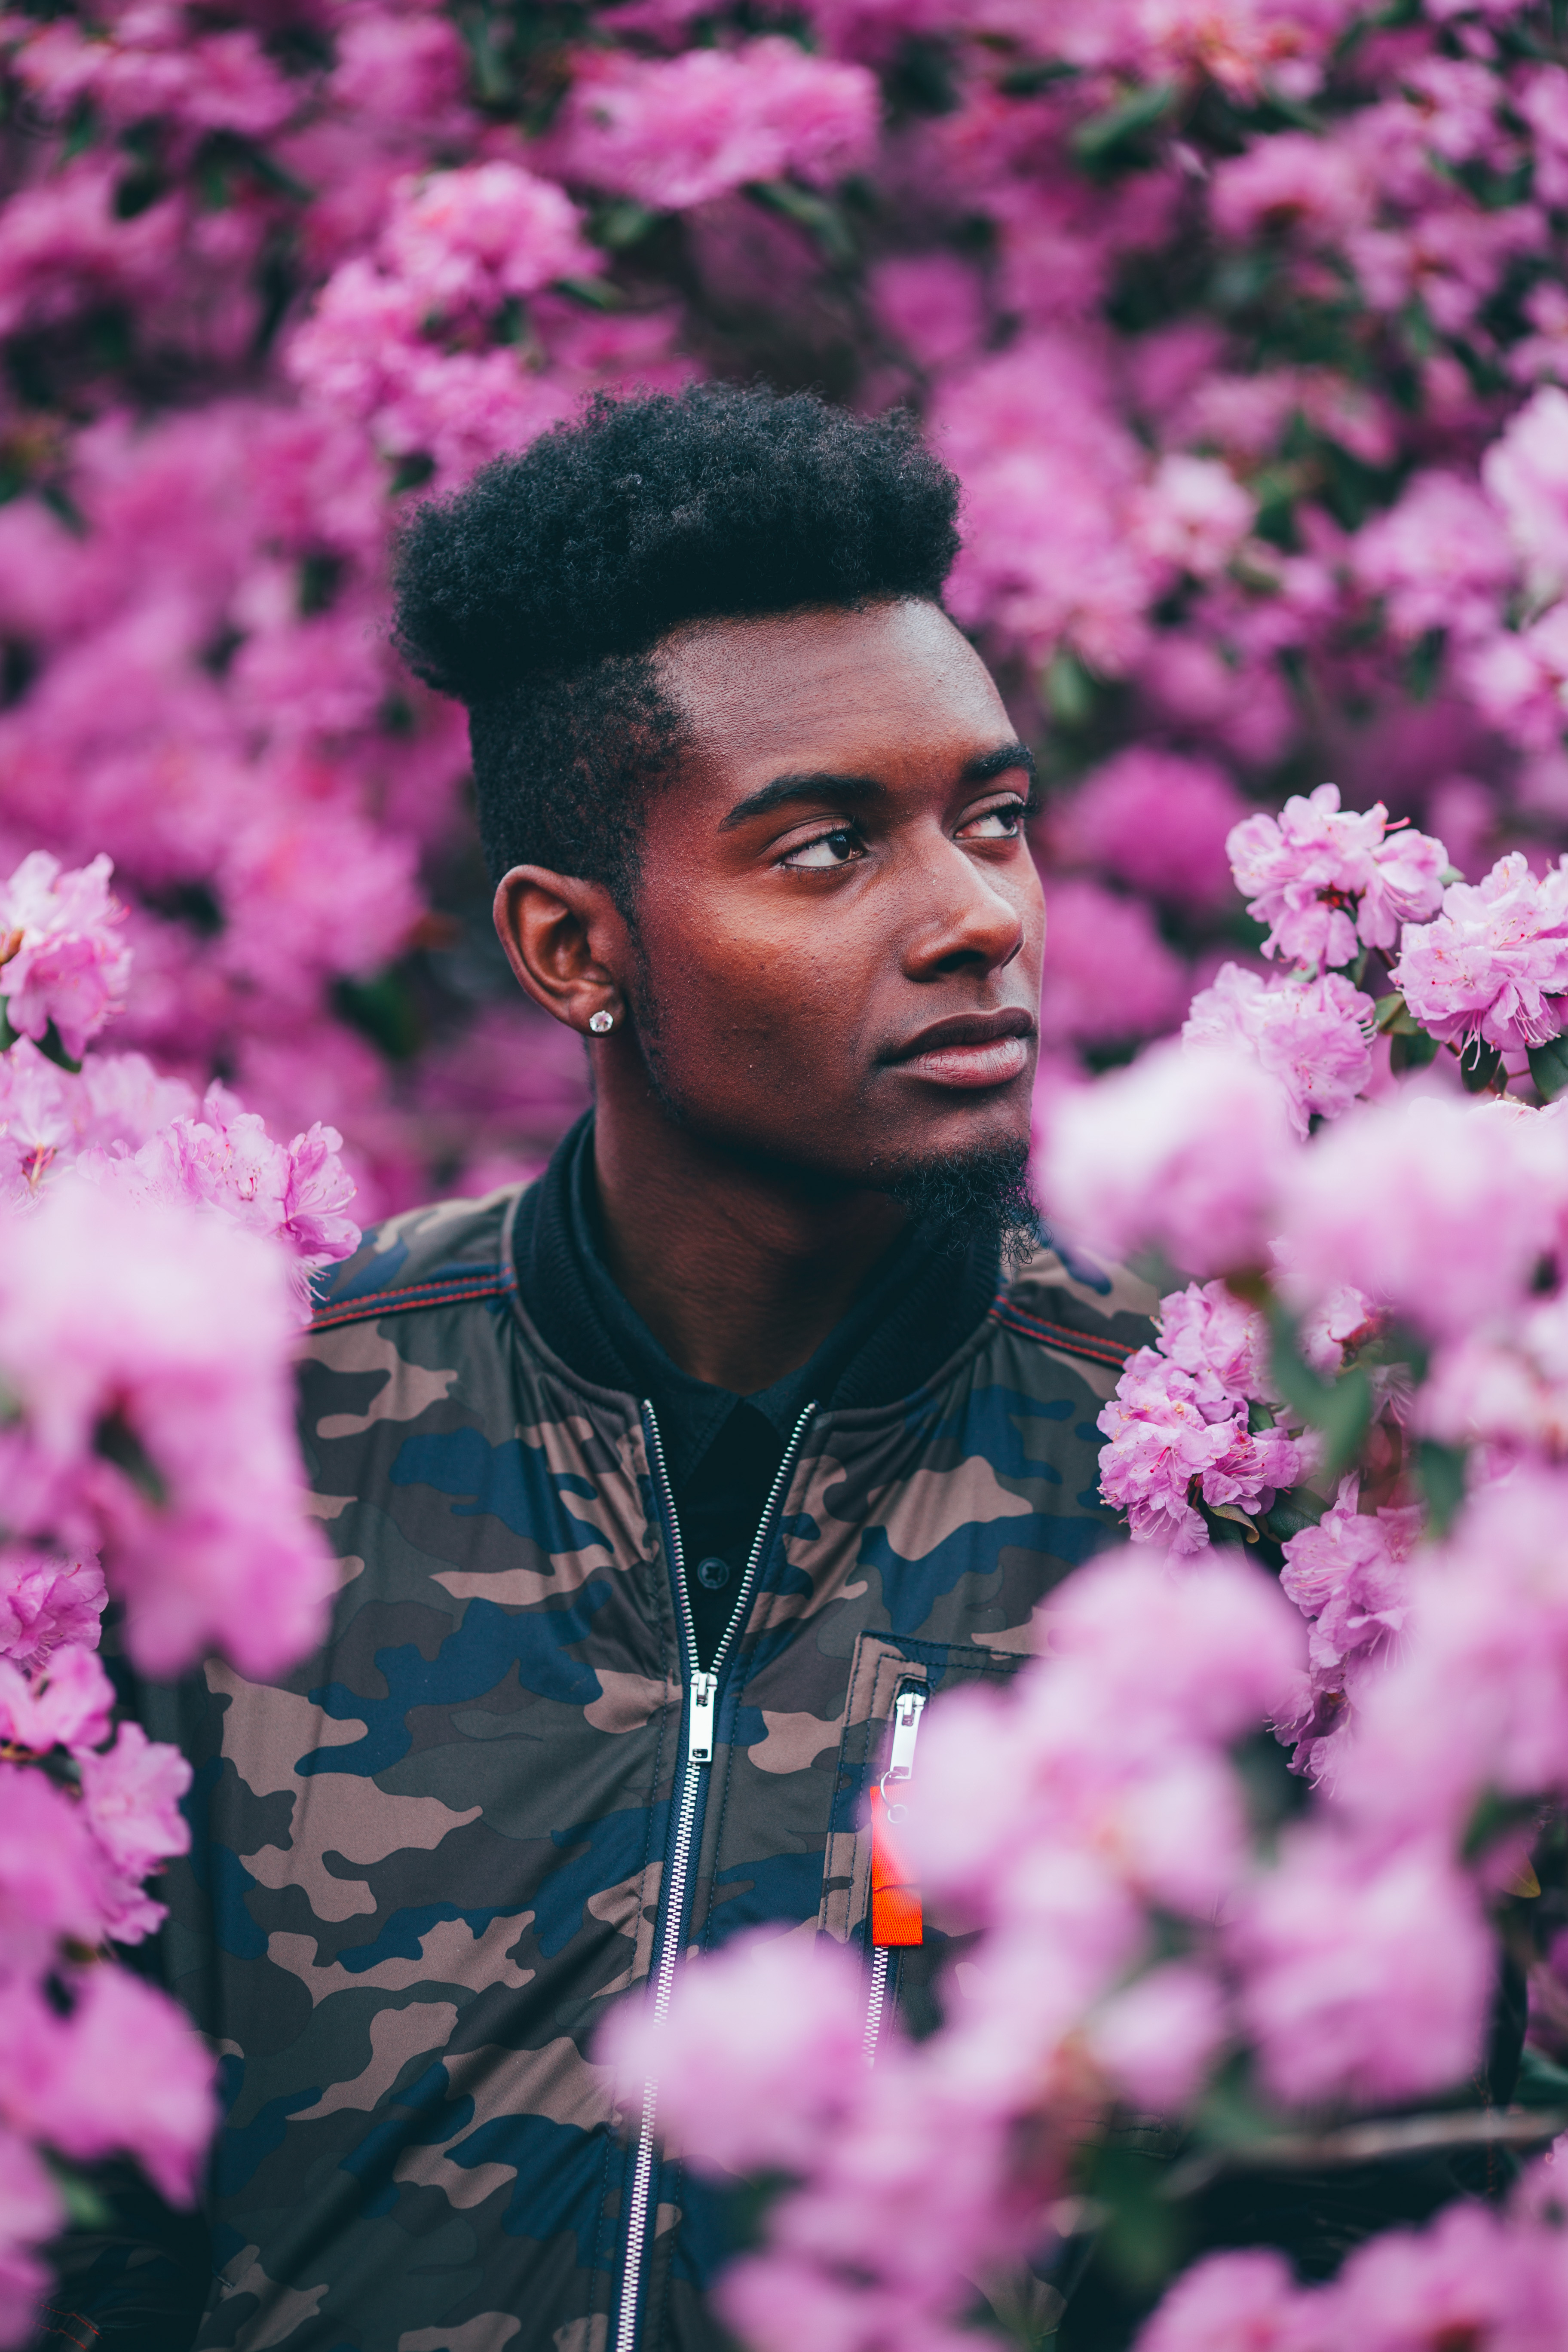
plant, woman, flower, portrait, spring, color, fashion, lady, pink, bride, flora, season, photograph, beauty, photo shoot